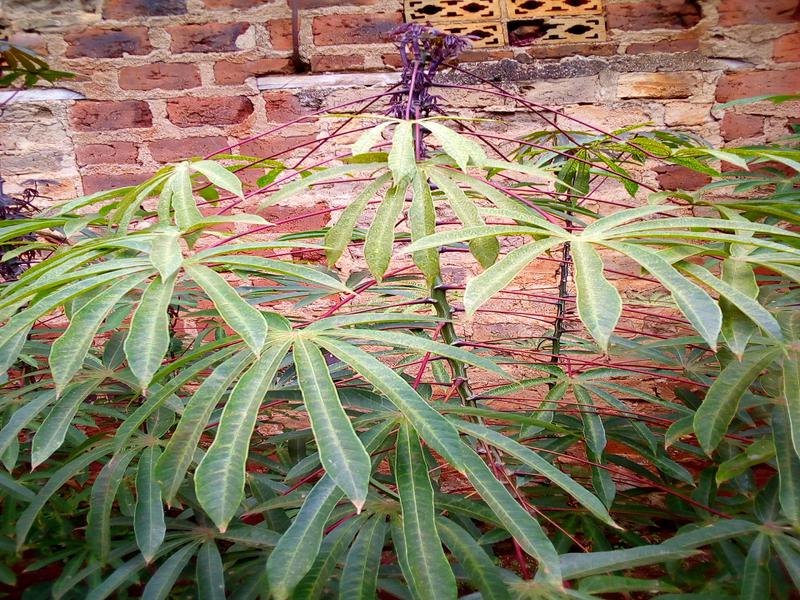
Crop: cassava
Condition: healthy